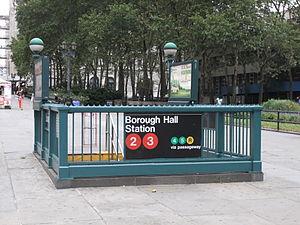
La 2 Seventh Avenue Express est une ligne du métro de New York. Sa couleur est le rouge étant donné qu'elle circule sur l'IRT Broadway-Seventh Avenue Line sur la majorité de son tracé. À l'instar de la desserte 1, la ligne 2 fonctionne 24 heures sur 24, 7 jours sur 7. De même, elle est issue du réseau de l'ancienne Interborough Rapid Transit Company et rattachée à la Division A. Son parcours est express dans Manhattan, et omnibus en dehors, sauf la nuit, où le réseau est omnibus tout au long de son parcours. Pendant les heures de pointe, la ligne 2 se rend jusqu'à New Lots Avenue, à Brooklyn, en empruntant pour cela l'IRT Lexington Avenue Line, afin de fluidifier le trafic. Elle dessert un total de 61 stations.